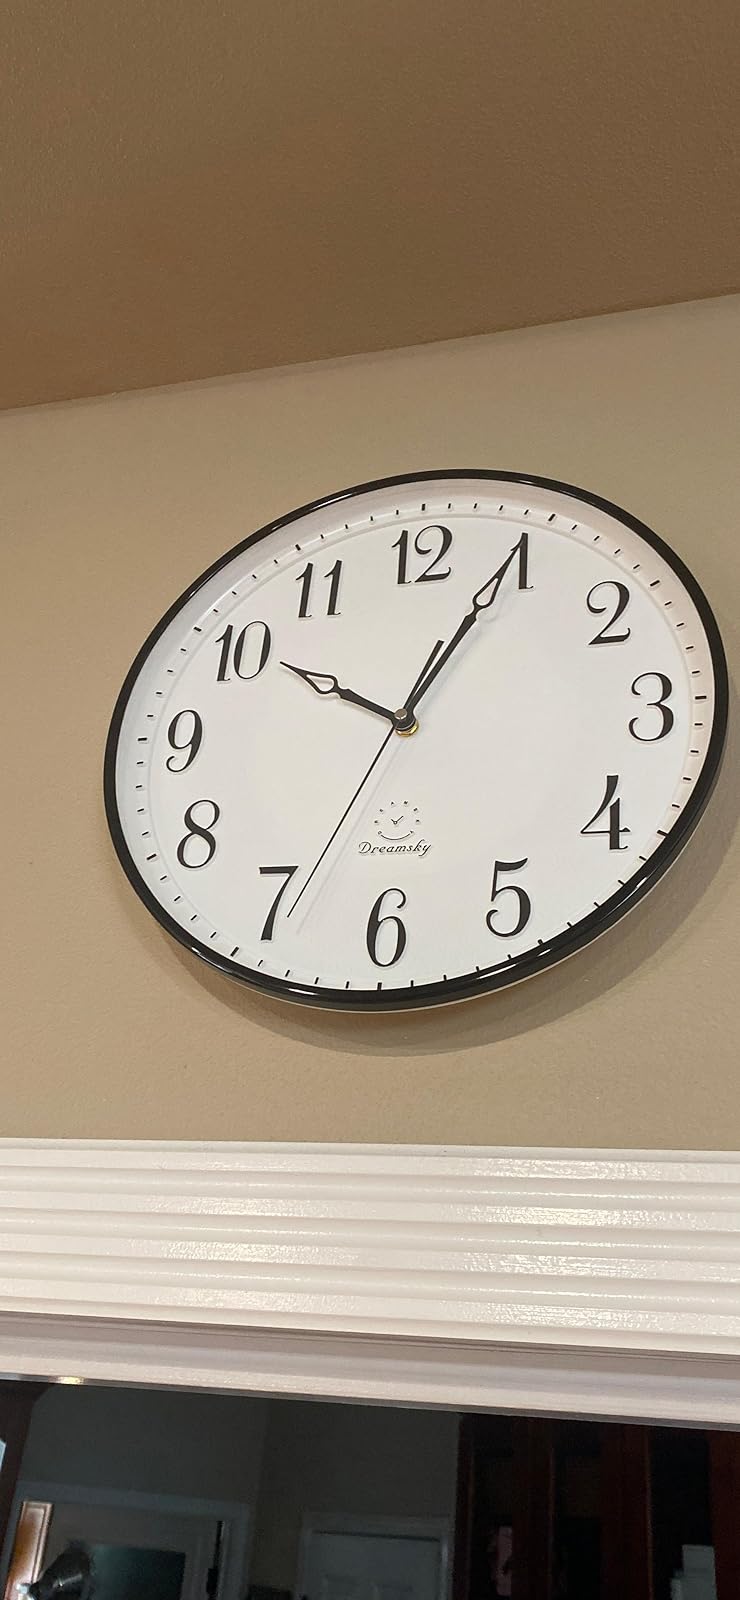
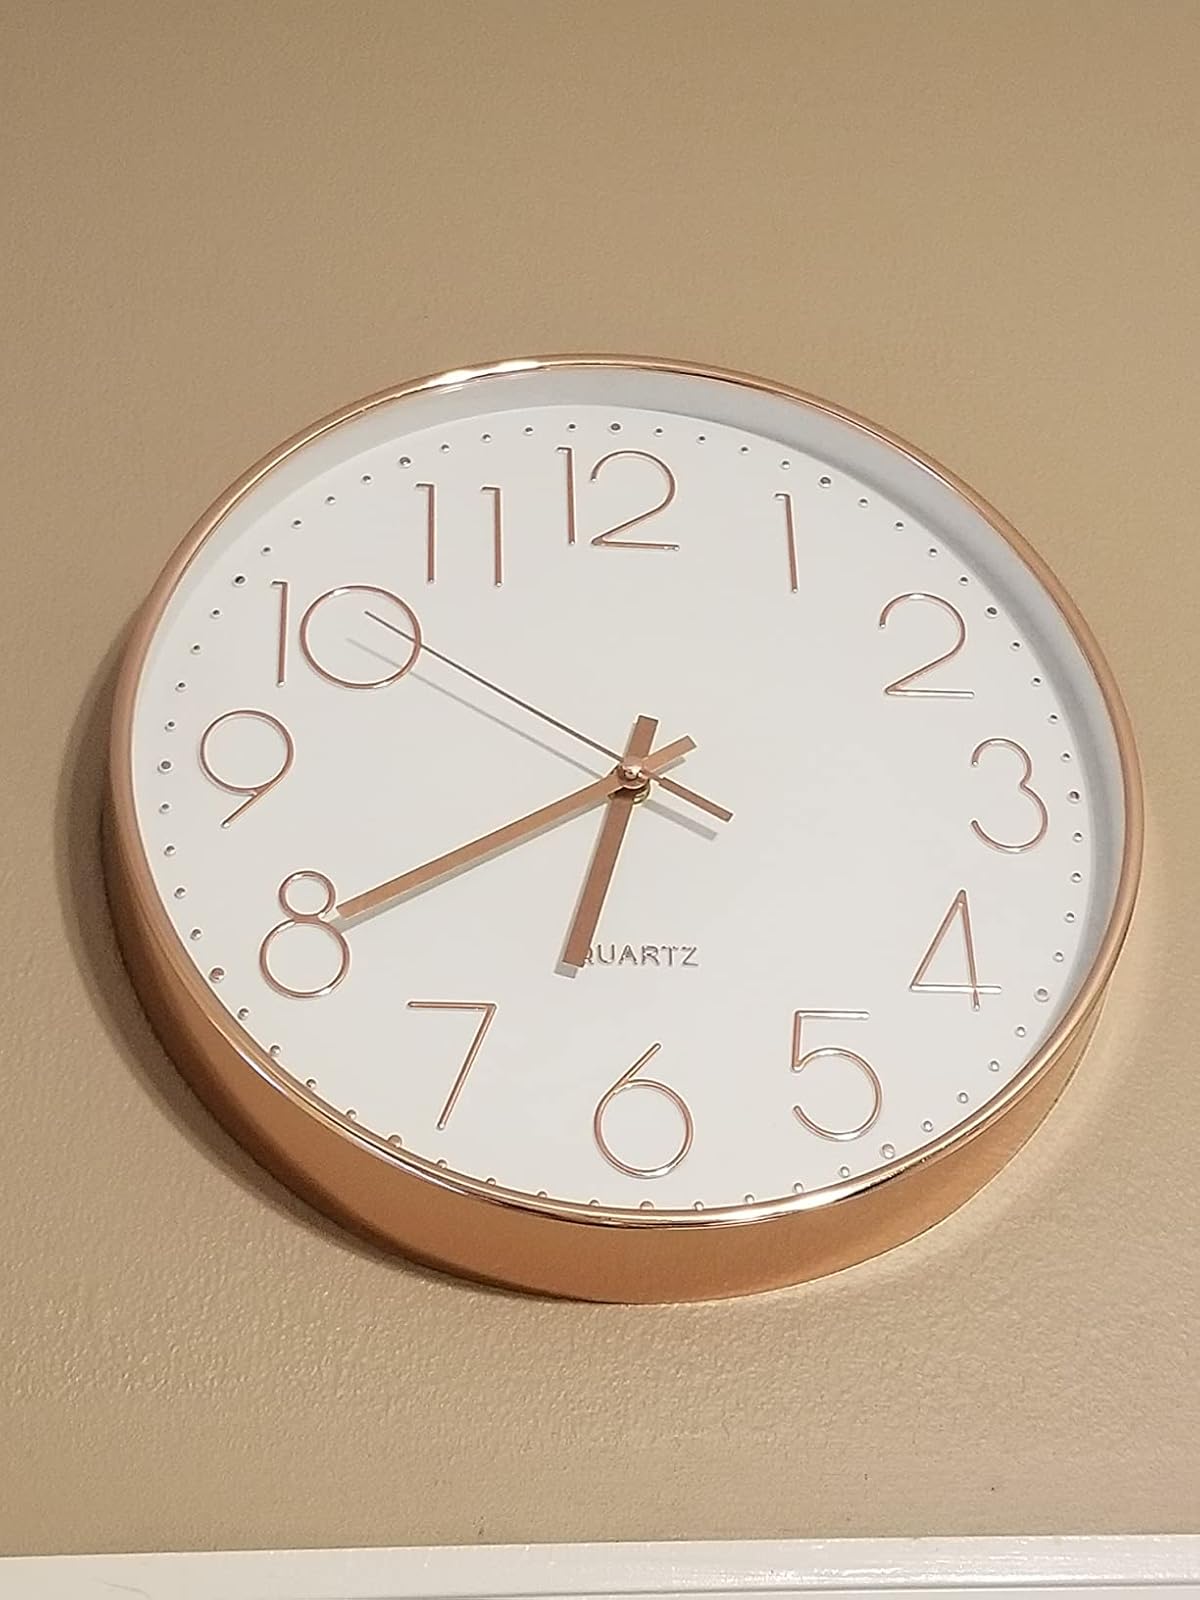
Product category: clock
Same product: no